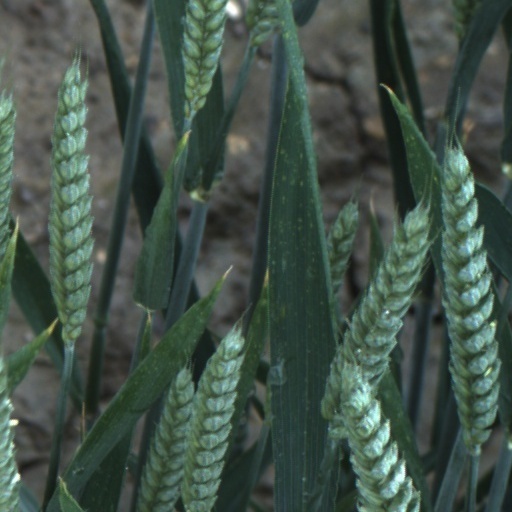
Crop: wheat